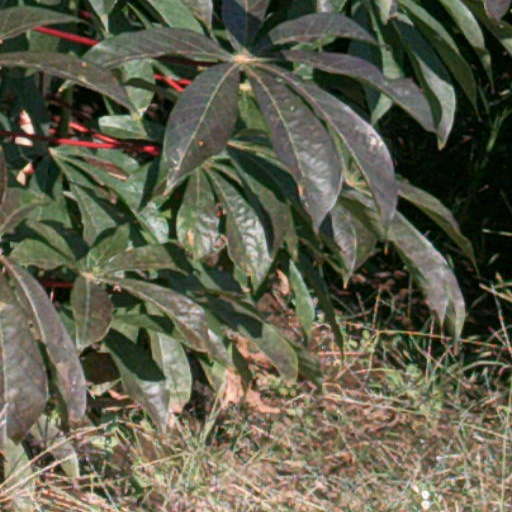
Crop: cassava